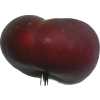
Label: nectarine_flat